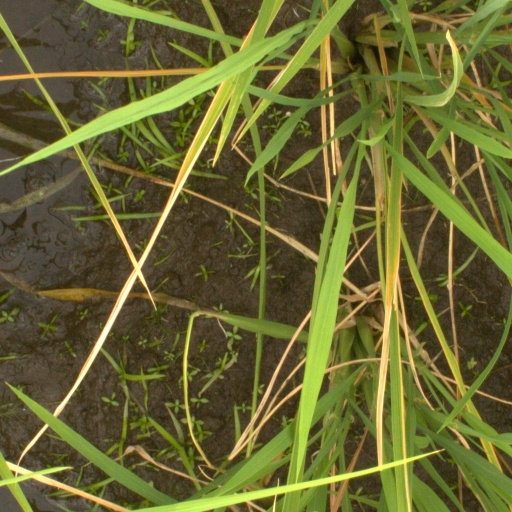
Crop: rice